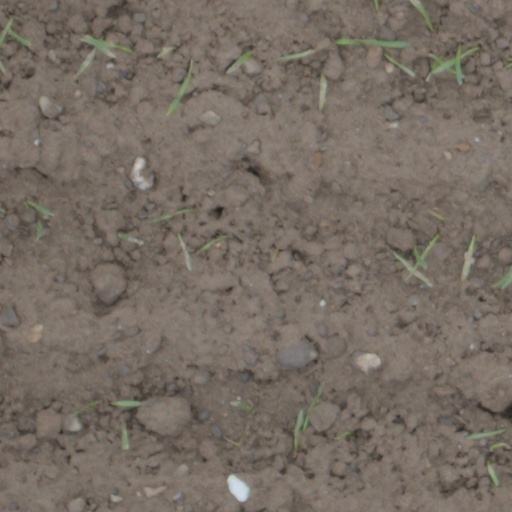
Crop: wheat